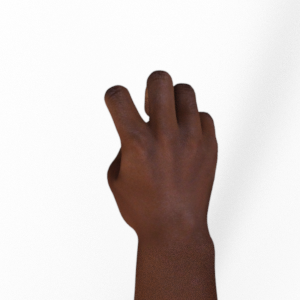
Label: rock